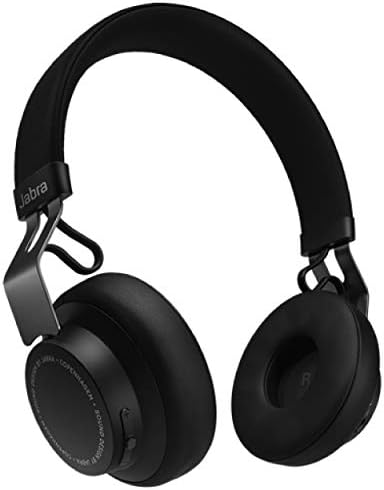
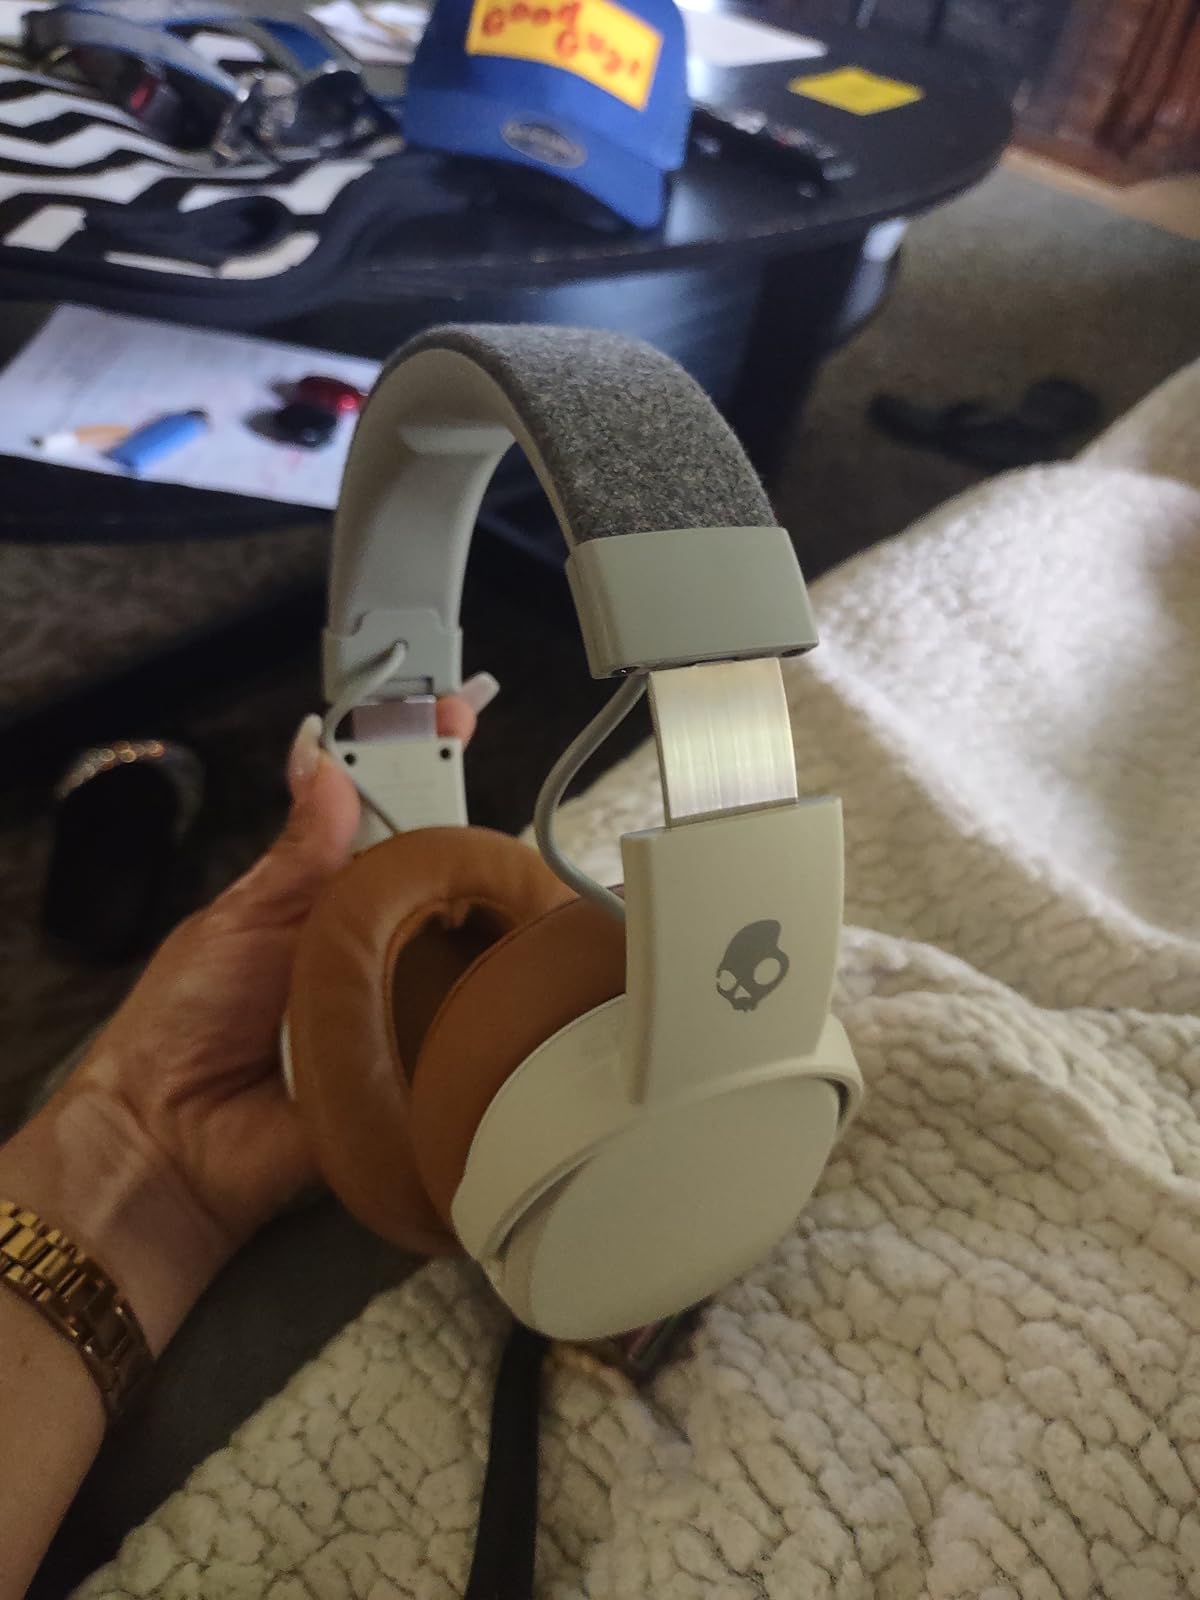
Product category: headphones
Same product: no